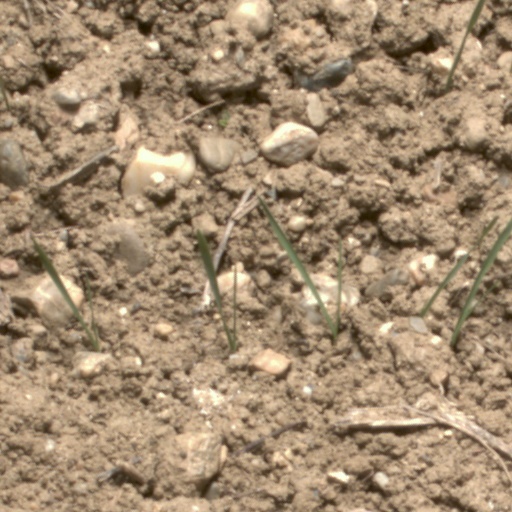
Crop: wheat